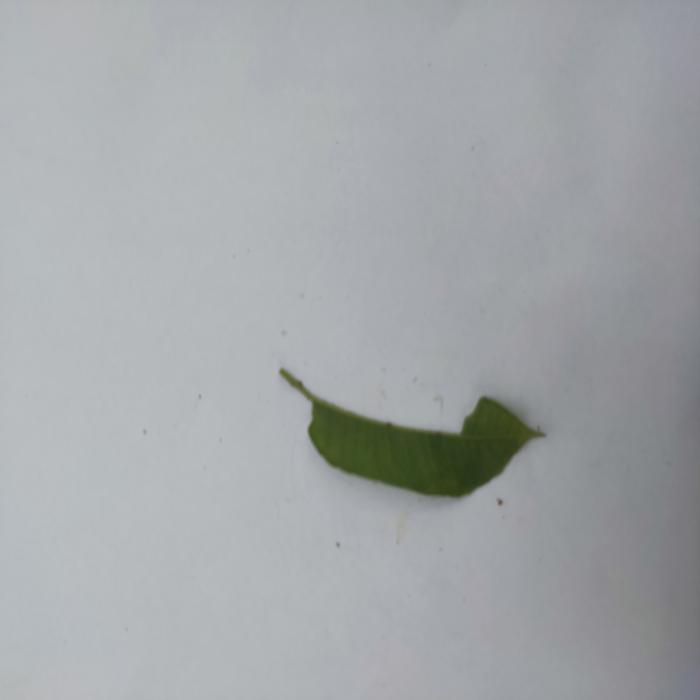
Crop: Hog Plum
Leaf condition: Caterpillars_Infestation